Indian Actors Association

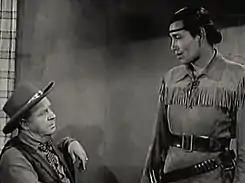
Jay Silverheels as Tonto in "The Lone Ranger."

The Indian Actors Association was eventually successful in achieving some of their goals and raising awareness about Indian representations. They were able to get the wage difference for Indian extras compared to other actors to be eliminated. Indian extras were eventually paid the equal eleven dollars an hour. The Indian Actors Association was also able to empower Indians and spur formation of reform groups. Many Indian actors shared the belief that the best way to address the struggle of Indian actors in Hollywood was to become a part of Hollywood. One of these groups was National League for Justice to American Indians (NLJAI). The association created a booklet, Screen